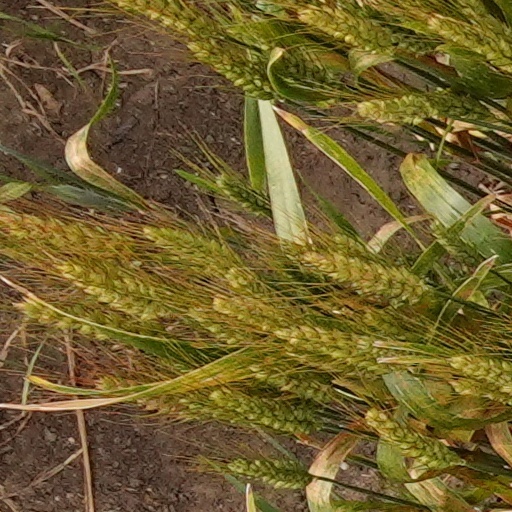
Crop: wheat